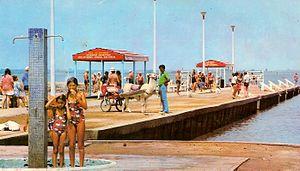
Villa Epecuén est une ancienne ville touristique située en Argentine dans la province de Buenos Aires, à 7 km au nord de Carhué. Célèbre station thermale sud-américaine créée en 1920, elle accueille des bourgeois et des aristocrates pendant l'entre-deux-guerres et se démocratise après la Seconde Guerre mondiale, attirant les classes moyennes. Elle est submergée par une crue en 1985 et réapparait progressivement la décennie suivante, au fur et à mesure que l'eau se retire, offrant depuis un paysage de ruines.